Border

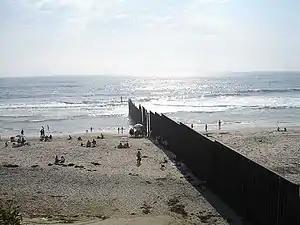
A border wall on a beach separating the United States and Mexico

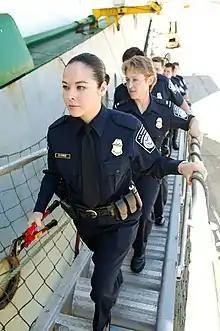
US customs and border officers boarding a ship at the border.

The presence of borders often fosters certain economic features or anomalies. Wherever two jurisdictions come into contact, special economic opportunities arise for border trade. Smuggling provides a classic case; contrariwise, a border region may flourish on the provision of excise or of import–export services — legal or quasi-legal, corrupt or legitimate. Different regulations on either side of a border may encourage services to position themselves at or near that border: thus the provision of pornography, of prostitution, of alcohol, fireworks, and/or of narcotics may cluster around borders, city limits, county lines, ports and airports. In a more planned and official context, Special Economic Zones (SEZs) often tend to cluster near borders or ports.